Shangezhuang station

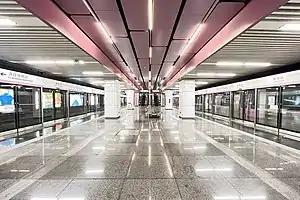
Platform in March 2022

Shangezhuang Station is a station on Line 14 of the Beijing Subway. It is located in Chaoyang District. It was opened on December 28, 2014, and serves as the northern terminus of the line.